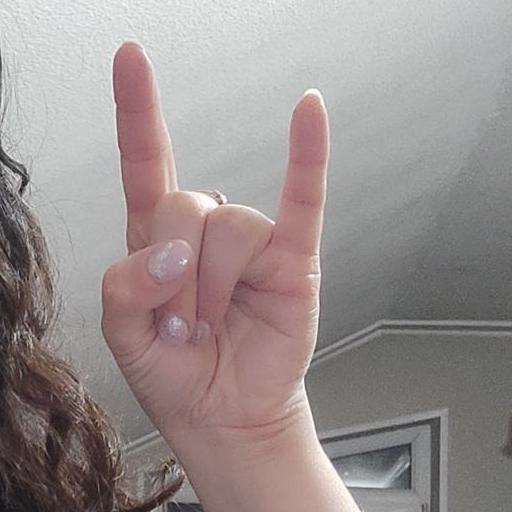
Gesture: rock